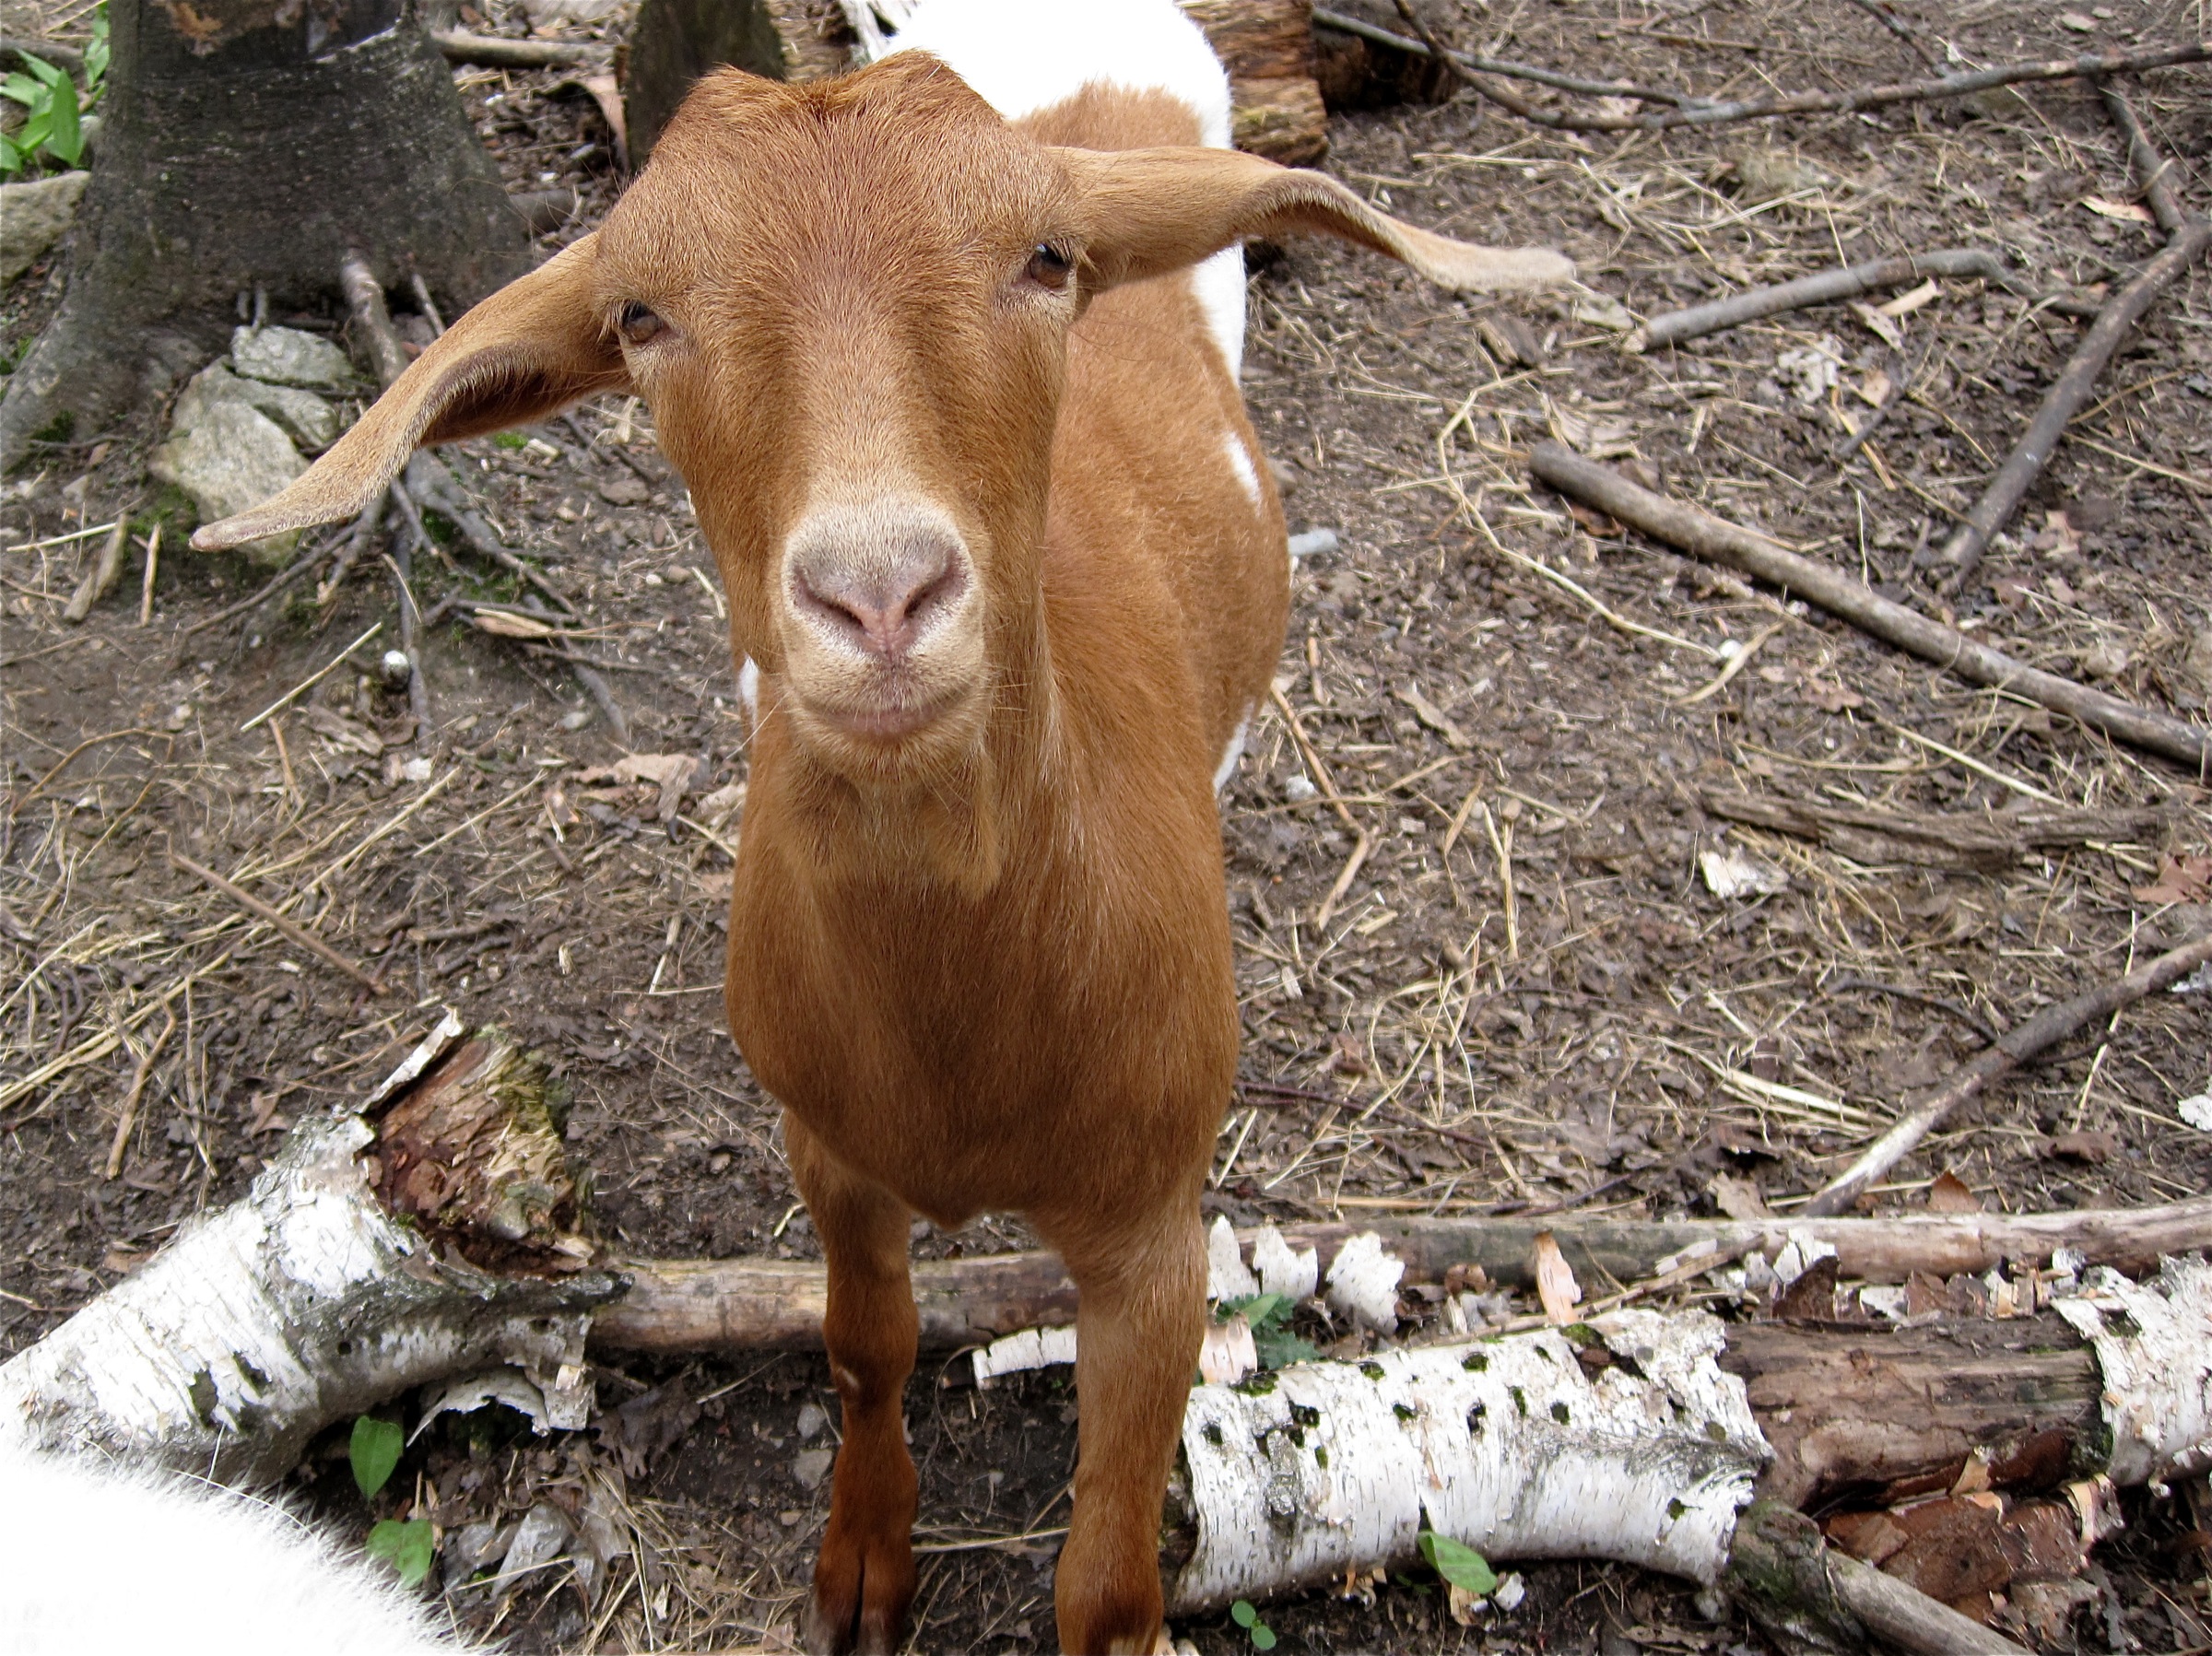
wildlife, goat, pasture, sheep, mammal, fauna, goats, vertebrate, vermont, bryanalexander, cattle like mammal, cow goat family